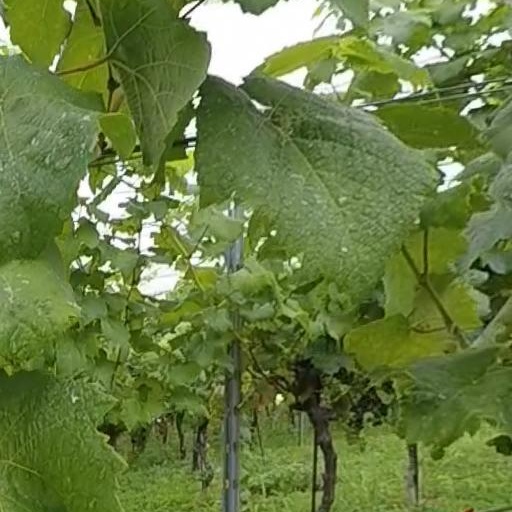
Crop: grape